Jan Lam

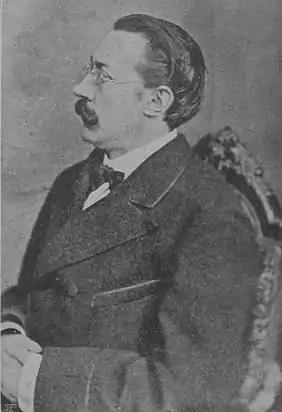
Photograph of Jan Lam

Jan Lam (16 January 1838 in Stanyslaviv – 3 August 1886 in Lviv) was a Polish journalist, writer and comic, as well as a teacher in numerous schools of Galicia. He is probably best remembered as the author of a poem "Marsz Sokołów", the anthem of the Sokół, as well as a long-time journalist of the Dziennik Polski daily.